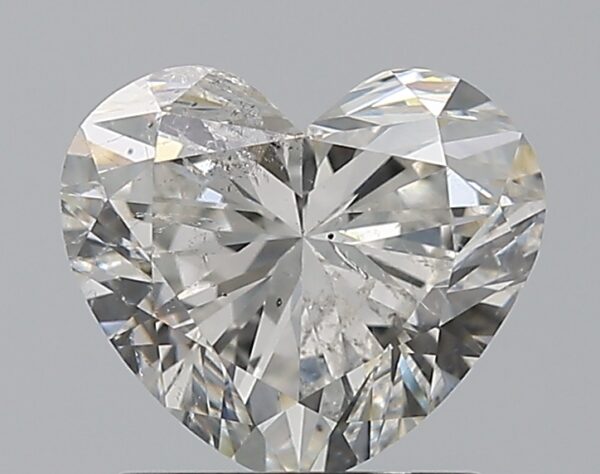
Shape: heart
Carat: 1.51
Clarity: I1
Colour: H
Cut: EX
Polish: EX
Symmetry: VG
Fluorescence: F
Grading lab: GIA
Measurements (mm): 6.78 x 7.82 x 4.7